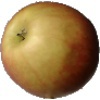
Label: Apple Red 2